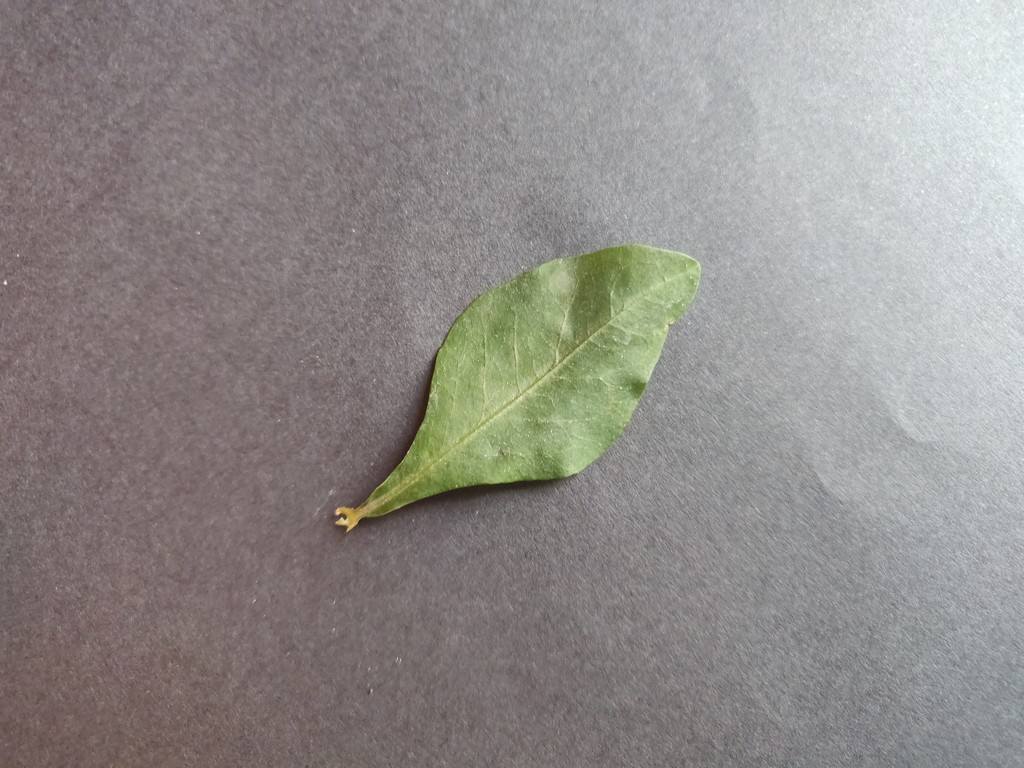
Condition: Healthy
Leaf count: single
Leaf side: front